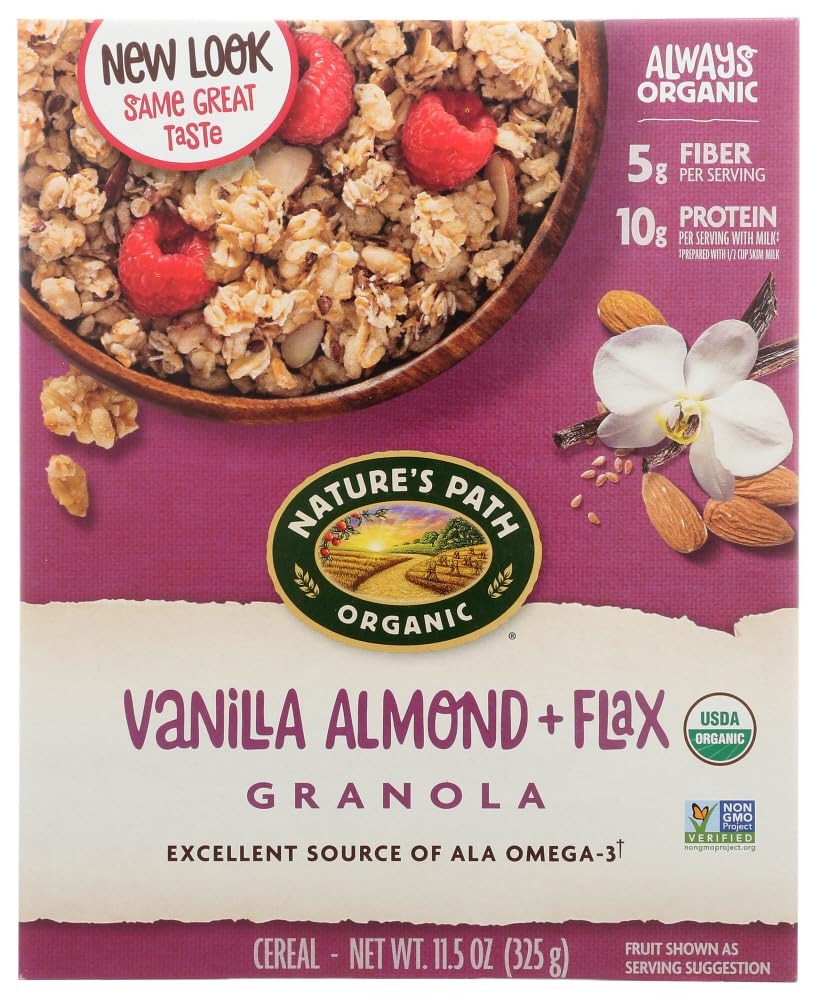
Item Name: Nature's Path Granola Organic Vanilla Almond Flax ( 12x11.5 Oz)
Product Description: Save on Nature's Path 12X 11.5 Oz Granola Vanilla Almond Flax <Br><Br>We Have Added Almonds And Vanilla Extract To Our Popular Flaxplus Granola For A Comforting Delicious Taste! This Granola Is Also Packed With Seeds And Nuts For A Good Source Of Protein, Fiber And Omega-3S..: <Br><Br>(Note: This Product Description Is Informational Only. Always Check The Actual Product Label In Your Possession For The Most Accurate Ingredient Information Before Use. For Any Health Or Dietary Related Matter Always Consult Your Doctor Before Use.)
Value: 138.0
Unit: Ounce

Price: 7.64